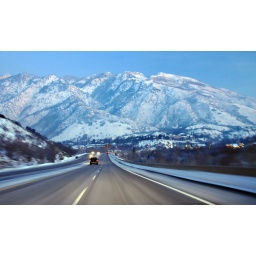
highway near big cottonwood canyon dusk 2